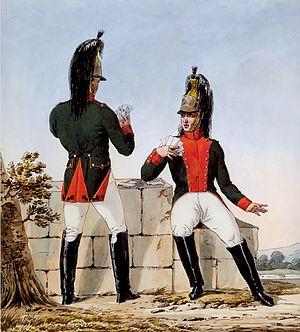
Le régiment Royal-Bourgogne cavalerie est un régiment de cavalerie du Royaume de France, puis de la République française et du Premier Empire, créé en 1665.
Alexandre Elisabeth Michel Digeon, né le 27 juin 1771 à Paris et mort le 2 août 1826 à Bullion en Seine-et-Oise, est un général français de la Révolution et de l’Empire.